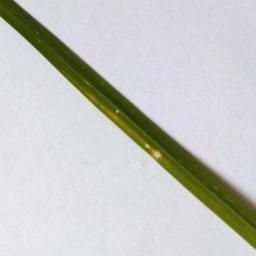
Label: Rice___Leaf_Blast